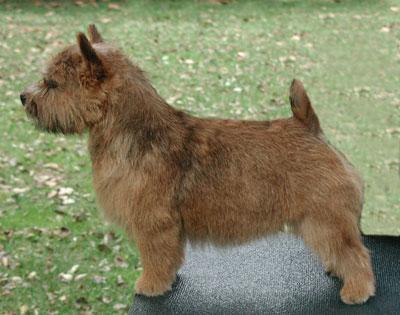
Norwich_terrier